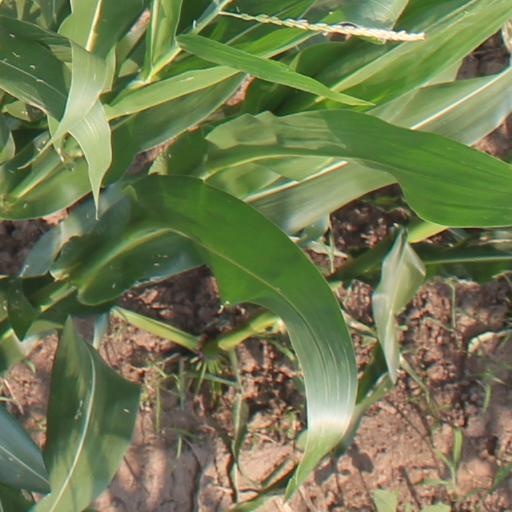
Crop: maize; corn